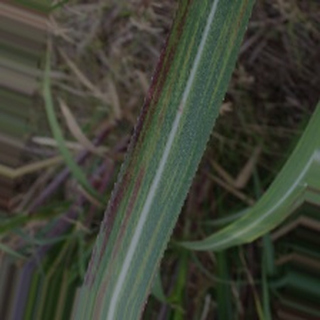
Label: sugarcane_bacterial_blight